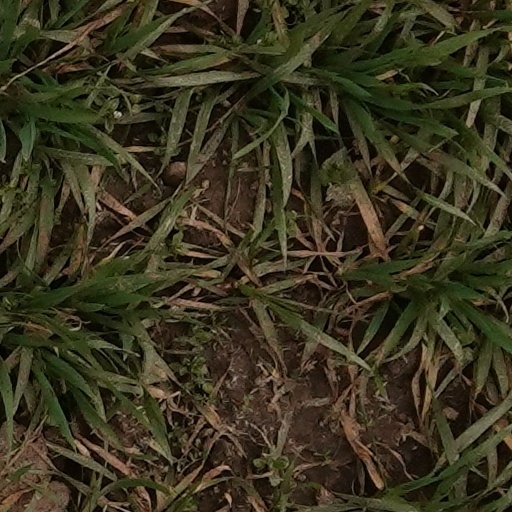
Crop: wheat